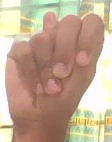
ASL sign: N